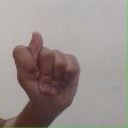
अक्षर: ट